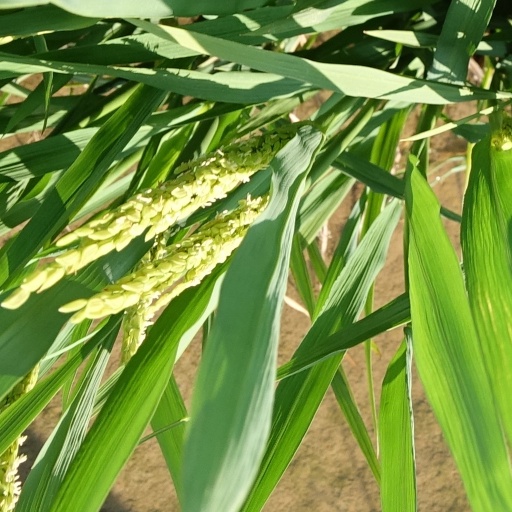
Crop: rice